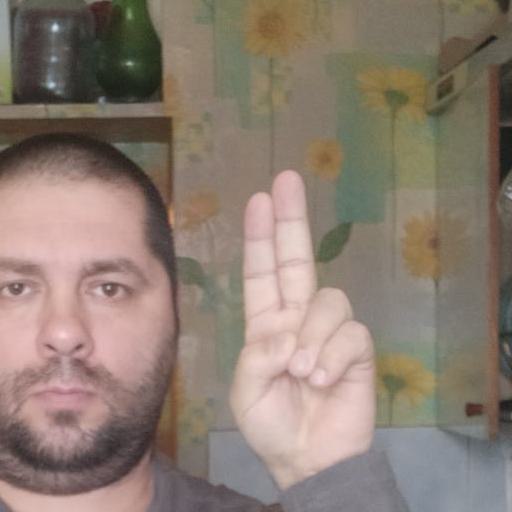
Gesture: two_up